Broth of a Boy

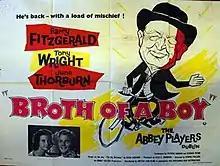
Original British quad poster

Broth of a Boy is a 1959 Irish comedy film directed by George Pollock and starring Barry Fitzgerald, Harry Brogan and June Thorburn. It was written by Blanaid Irvine and Patrick Kirwan and adapted from the 1956 play "The Big Birthday" by Hugh Leonard.